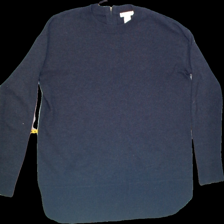
View: front
Type: Shirt
Category: Ladies
Brand: H&M
Colors: Grey
Material: 100%polyester
Size: XS
Trend: No trend
Stains: Yes
Price range: <50
Recommended usage: Export